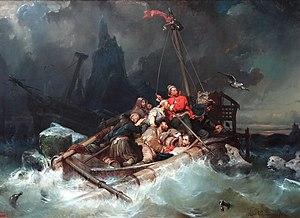
Eugène Lepoittevin ou Lepoitevin ou Le Poittevin, pseudonyme d'Eugène Modeste Edmond Poidevin, né le 31 juillet 1806 à Paris, mort dans la même ville le 6 août 1870, est un peintre, graveur, illustrateur et caricaturiste français.